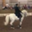
Label: horse